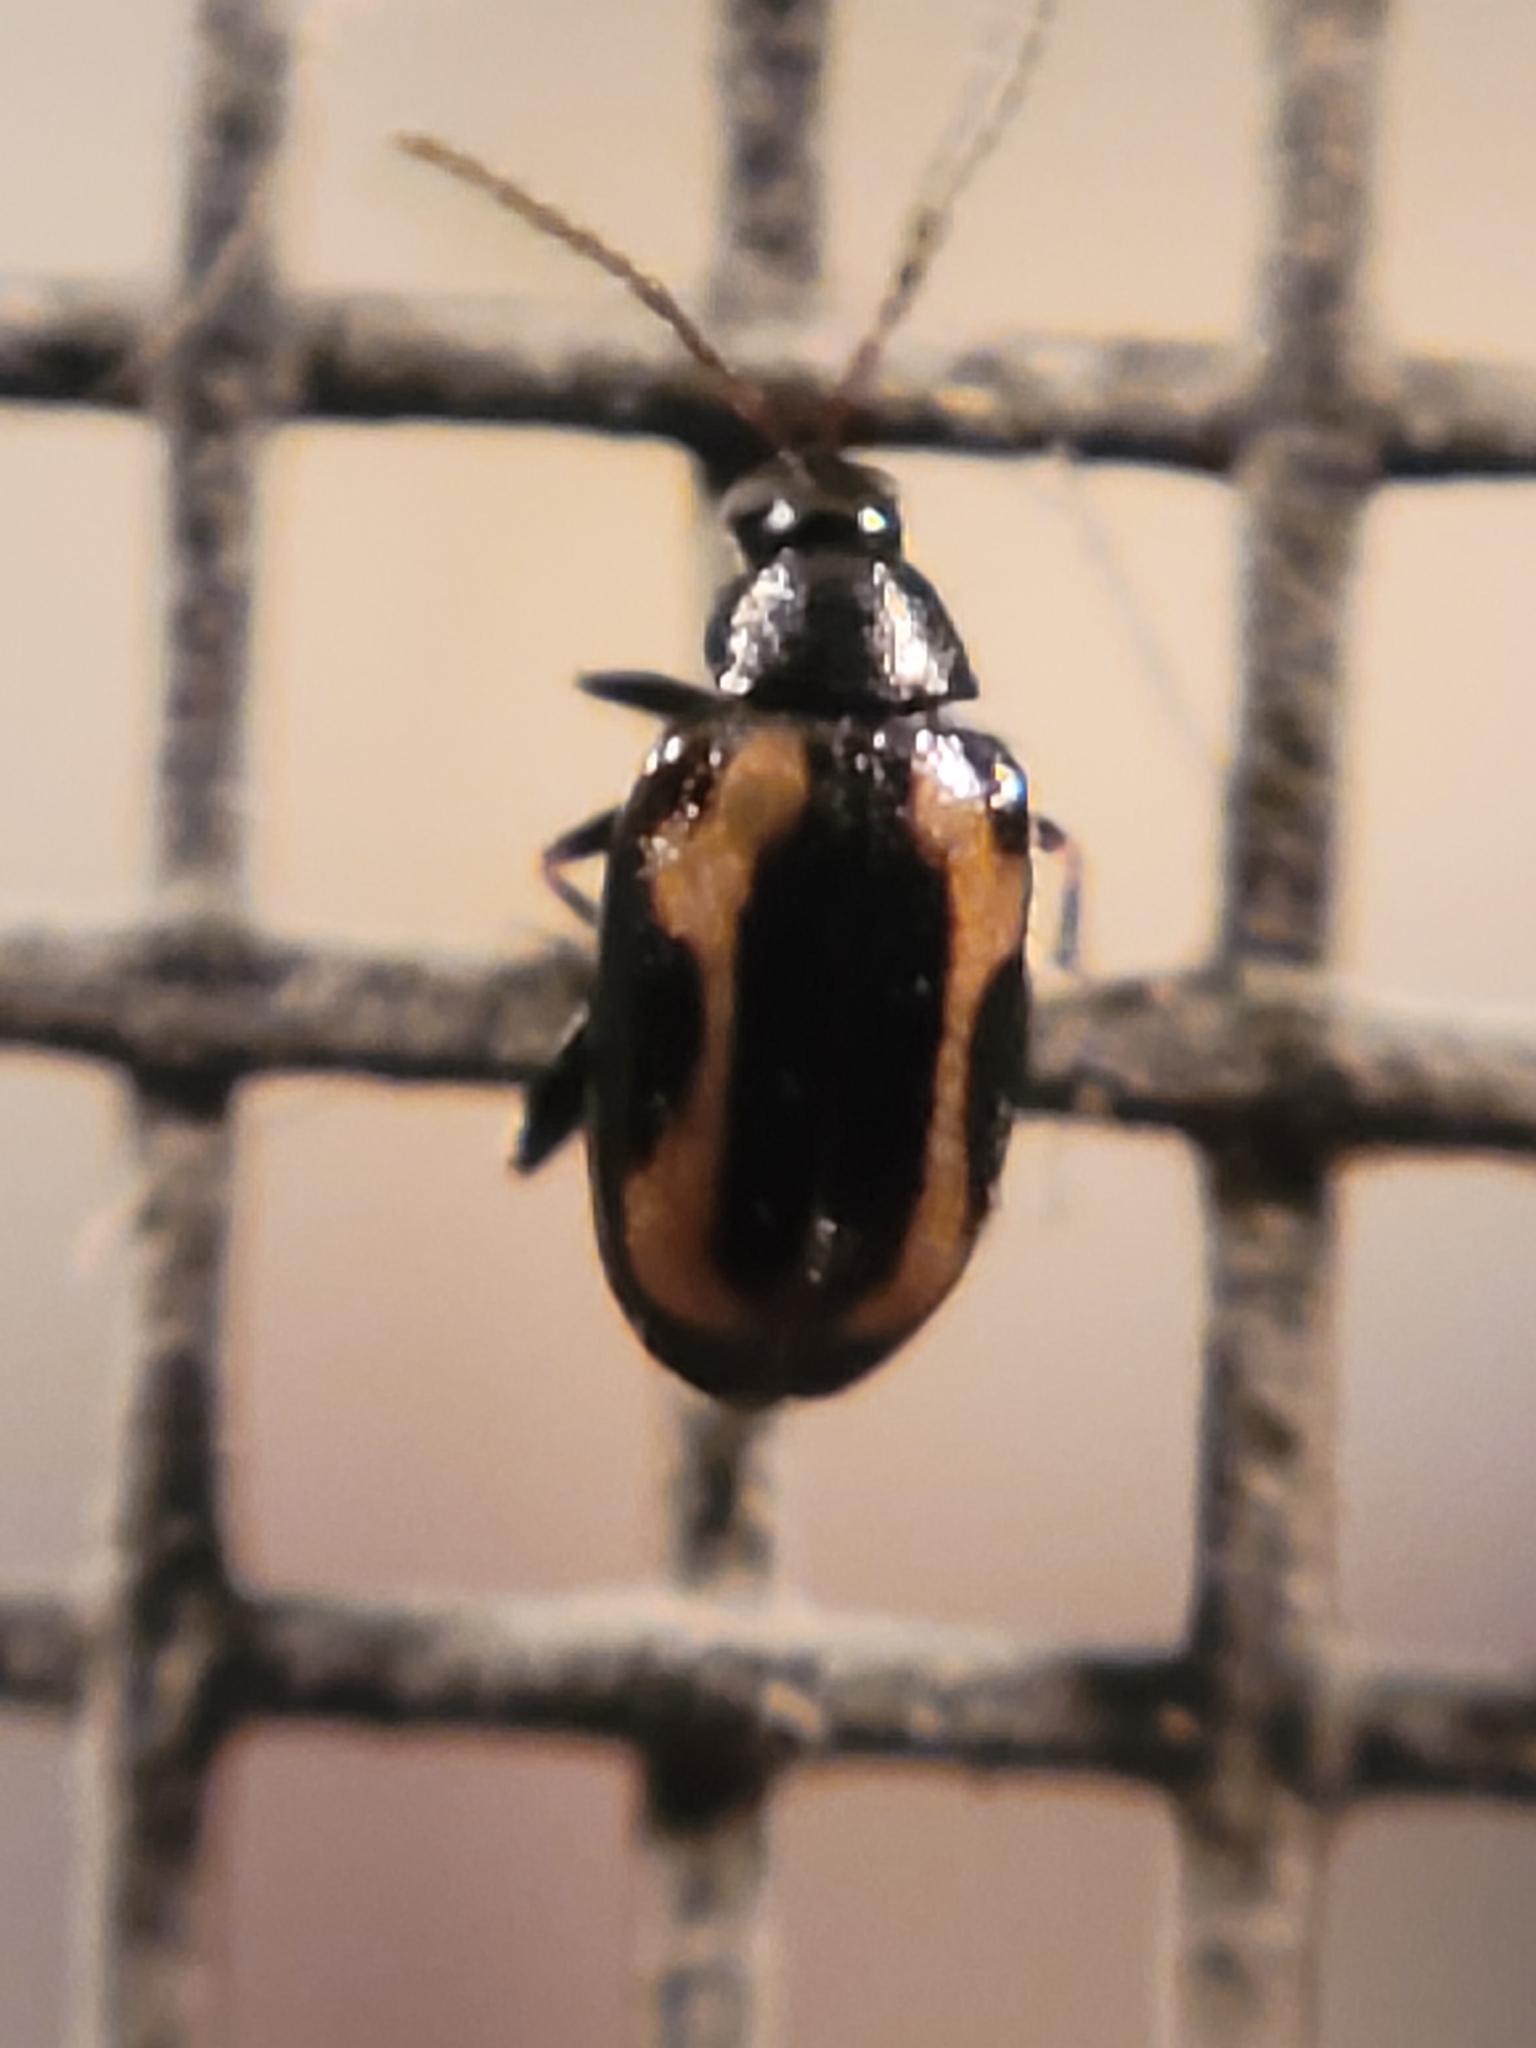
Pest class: striped_flea_beetle